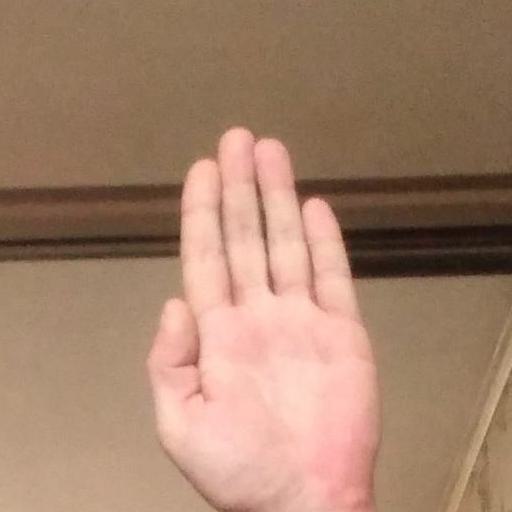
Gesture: stop